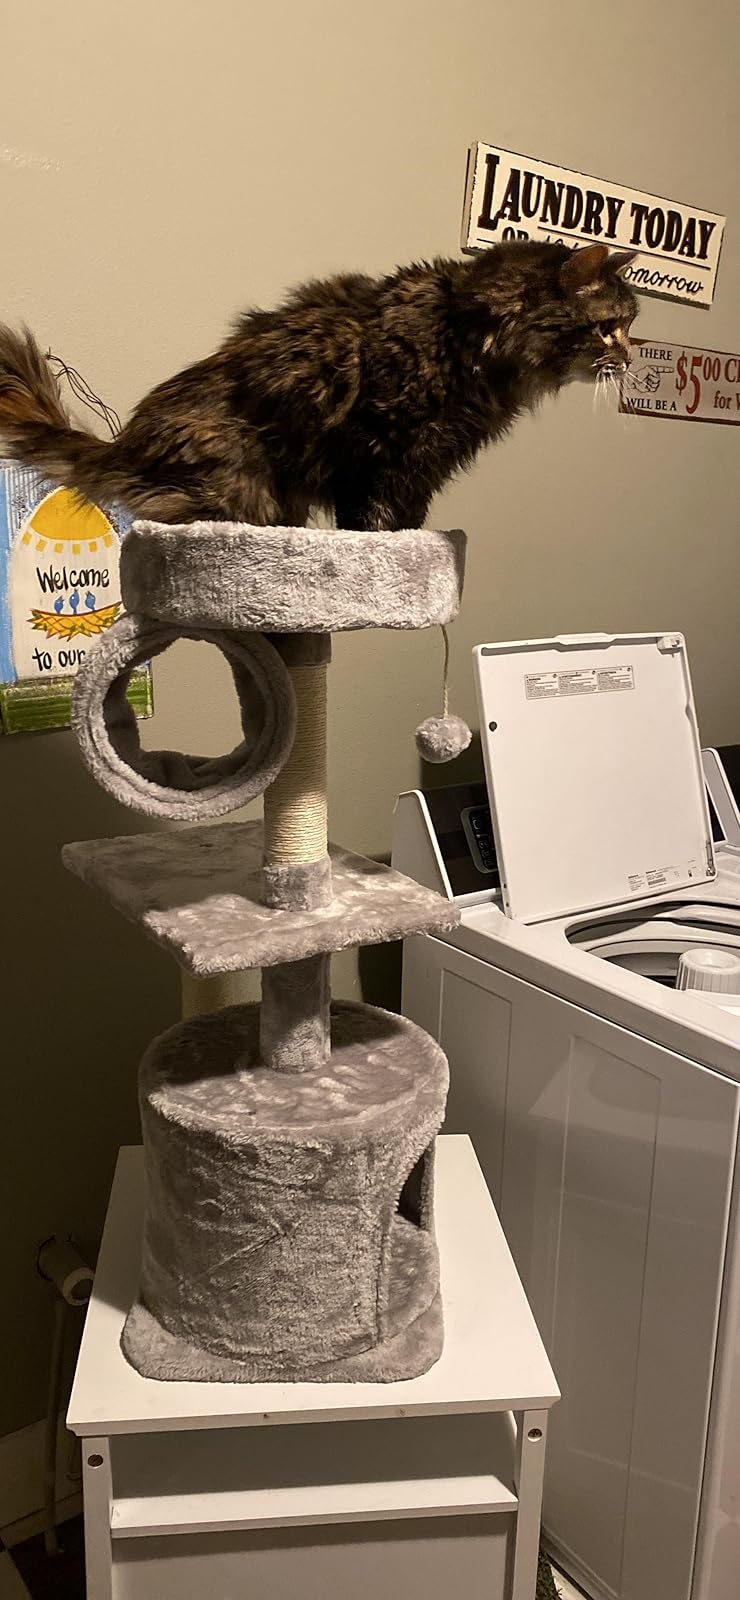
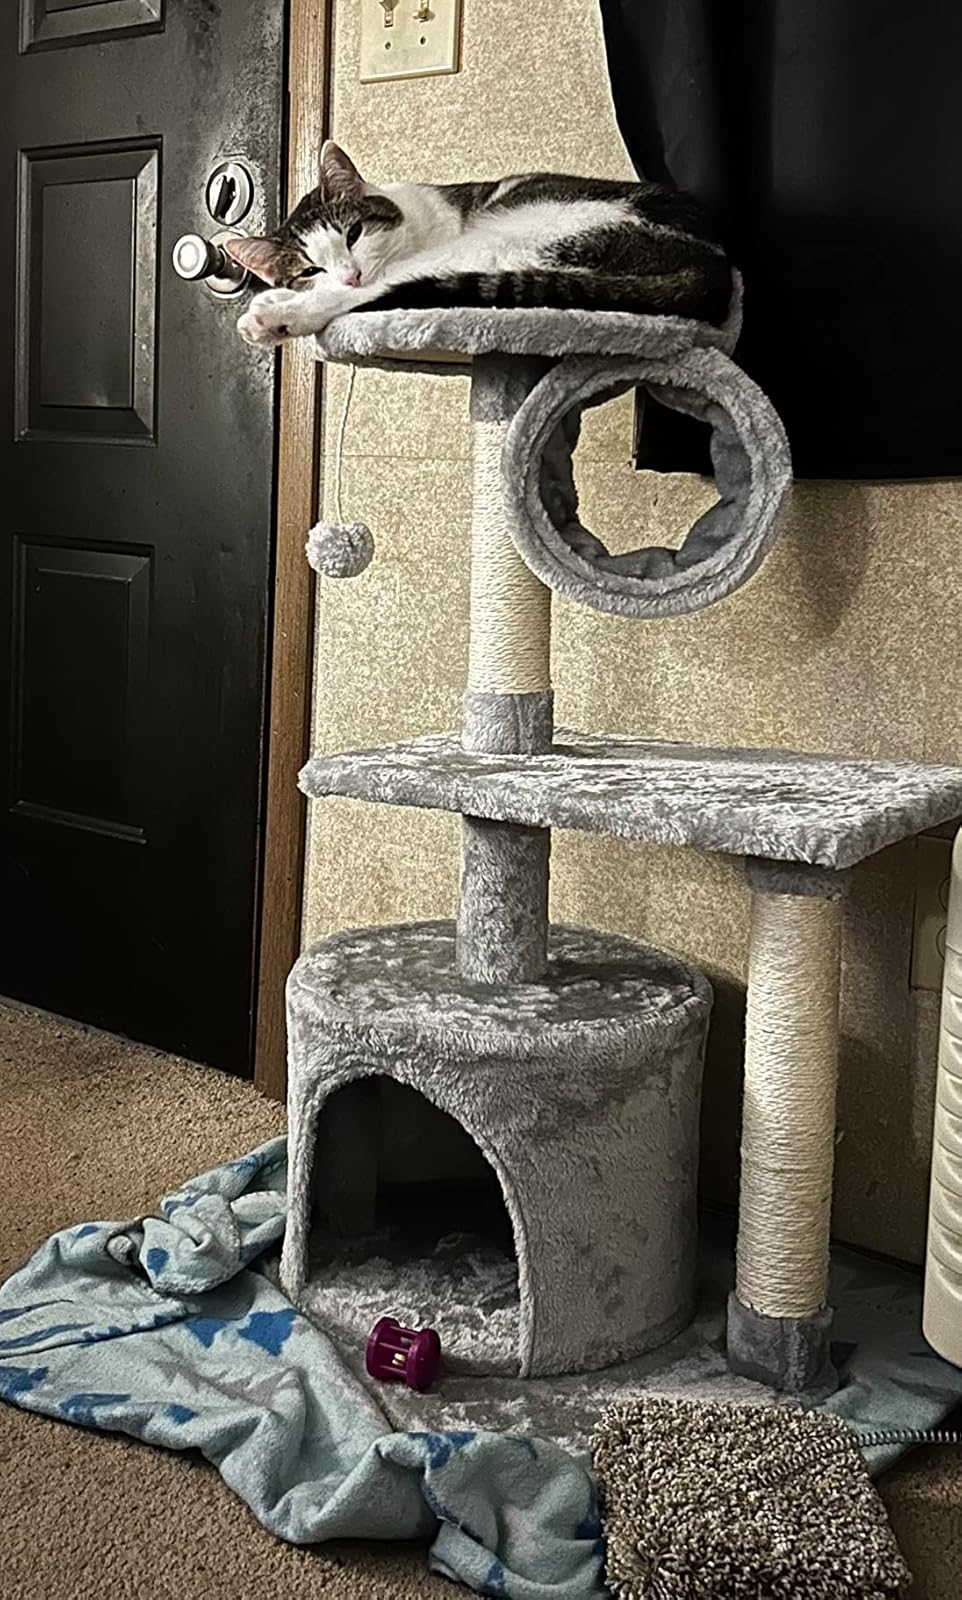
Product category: items_cat tree
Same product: yes